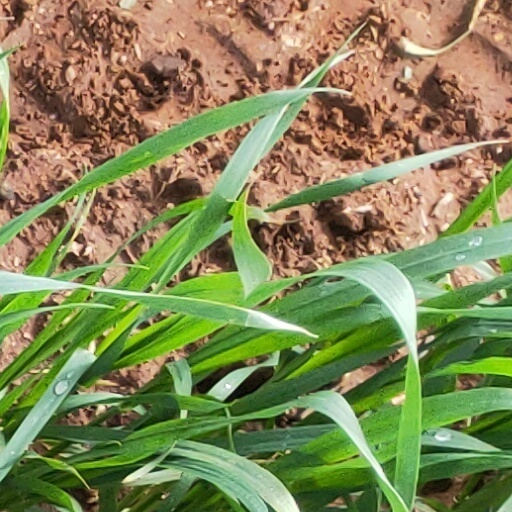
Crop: wheat